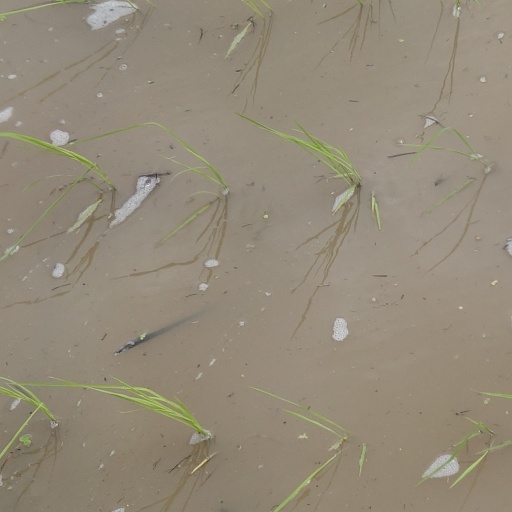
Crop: rice